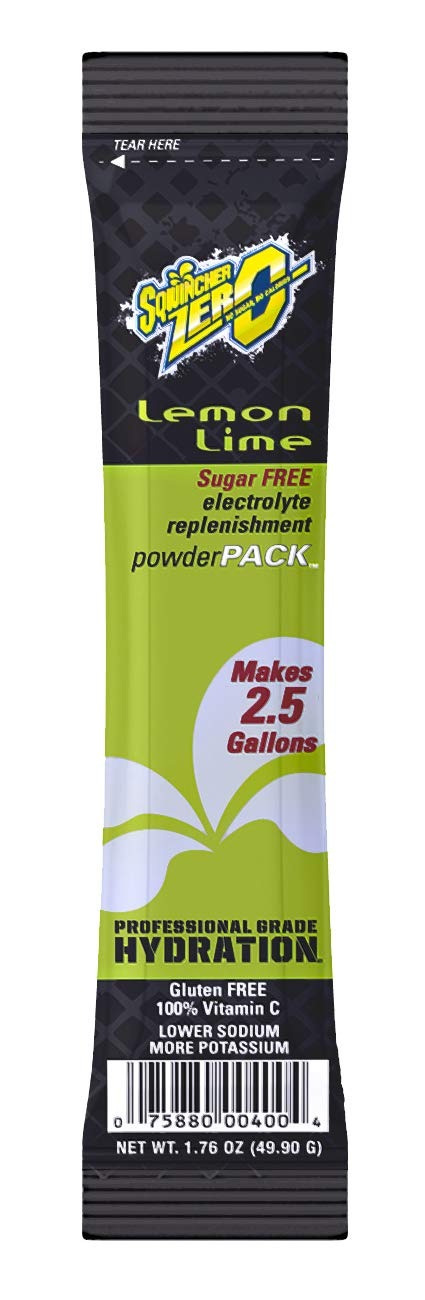
Item Name: Sqwincher Zero 2.5 Gallon Pouch (Lemon Lime)
Bullet Point: Each 1.76 oz (49.9 g) pouch makes 2.5 gallons.
Value: 1.0
Unit: Count

Price: 51.07